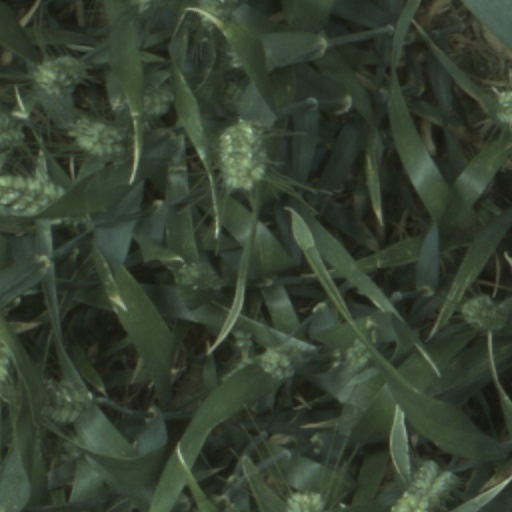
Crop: wheat